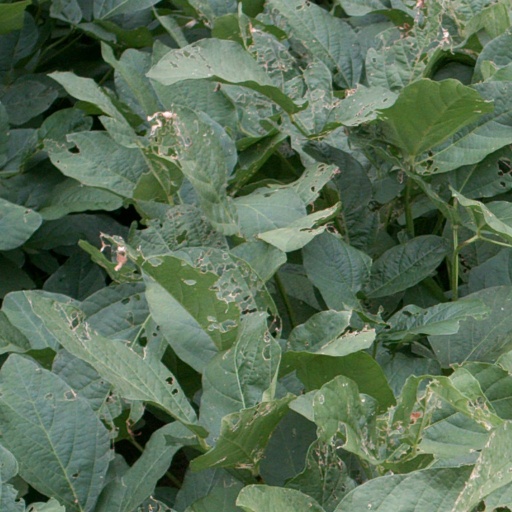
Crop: soybean